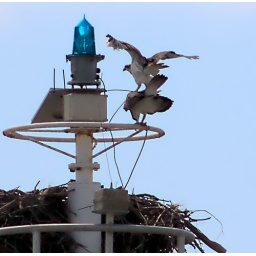
Last month on the tower by the mouth of the river at Palm beach, just across from Currumbin beach, Queensland. bonking_raptors_0150_crop_700px